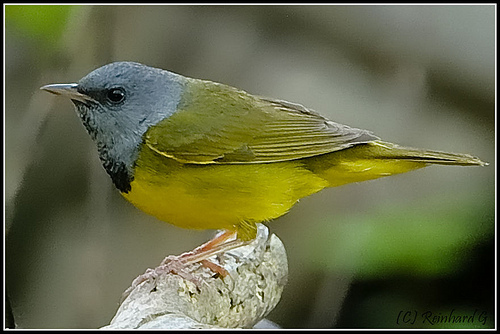
a small bird with a grey head and grey nape, with yellow and grey covering the rest of its body, the bill is short and pointed.
a small bird with green body and a gray head.
this bird has a yellow breast and primaries, gray crown and throat and cream bill.
this bird has a blue crown, a black bill, and a yellow belly
this small green bird has an off-blue helmet,orange legs,and a short,sharp beak.
this small bird has a green and yellow body, stone-gray head, and a small bill.
this bird has a belly that is yellow with a gray throat
this bird has a black head with a yellow belly and a darker yellow green covering the rest of its body.
a pretty bird with a grey head and nape, a grey with black spots throat and chest, and a green gold body with pointed retrices.
this bird is green with blue and has a very short beak.
Species: Mourning Warbler